Sammatti

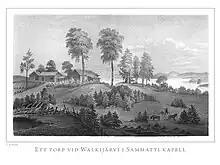
An illustration of Sammatti in Finland framställdt i teckningar (1845-1852)

Sammatti is a former municipality of Finland. It was consolidated with the city of Lohja in the beginning of 2009.